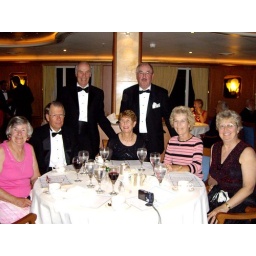
The best dining room table in the International Dining Room